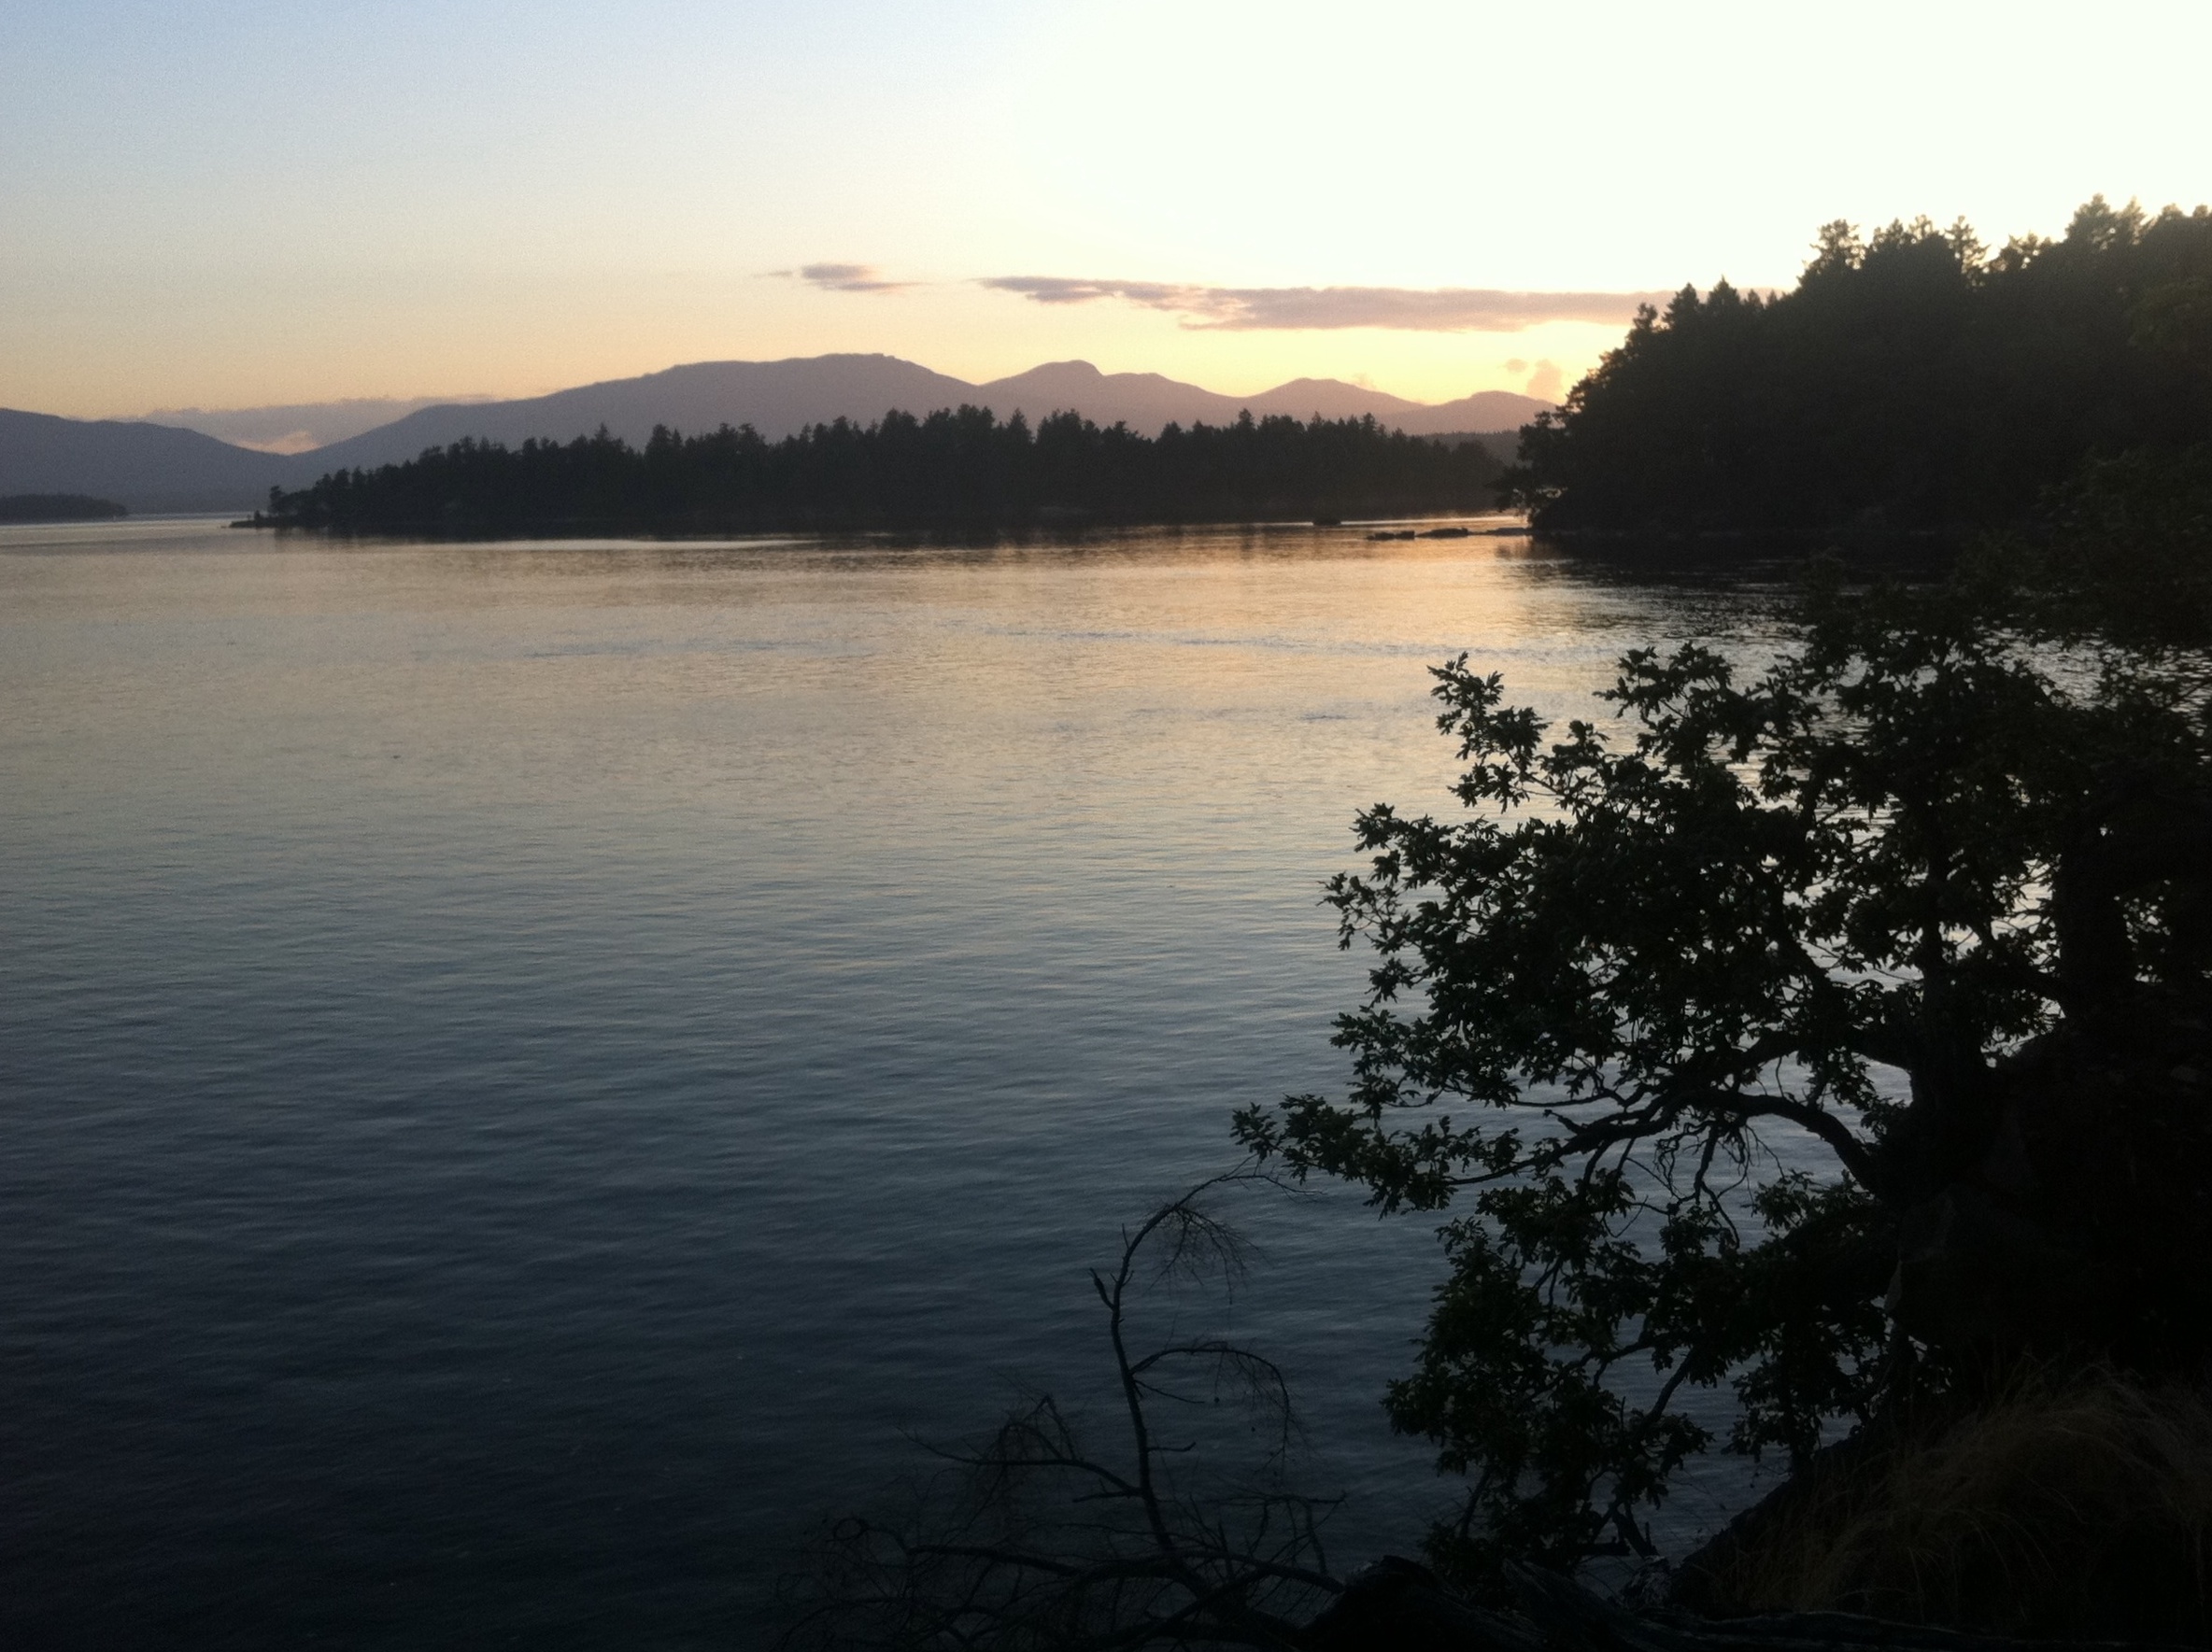
sea, coast, water, nature, mountain, cloud, sun, sunrise, sunset, sunlight, morning, lake, dawn, river, dusk, evening, reflection, bay, reservoir, body of water, loch, odyssey, atmospheric phenomenon